Oxen in Chinese mythology

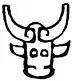
Chinese bronze inscription niu2 ox clan insignia. Shang dynasty.

The Year of the Ox is denoted by the Earthly Branch character . In the Vietnamese zodiac, the water buffalo occupies the position of the Ox. The 12 animal years vary according to a biquinary year change cycle, which varies according to the 5 elemental changes as well as varying by the 2 yin and yang states. The 1961 – 1962 Year of the Ox is a Yin Metal Ox Year: as the cycle repeats itself every 60 years, so is the 2021 – 2022 Year.